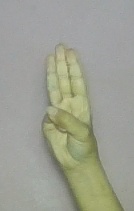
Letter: thaa